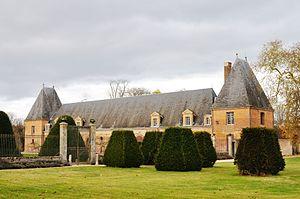
Château de La Ferté-Imbault, Loir-et-Cher, France
Le style Louis XIII est un style de décoration, d'ameublement et d'architecture, couvrant la période de 1610 à 1661.
Le château de La Ferté-Imbault, ancienne forteresse du Moyen Âge reconstruite à la Renaissance, est le plus grand château en briques de Sologne, et l'un des plus anciens.